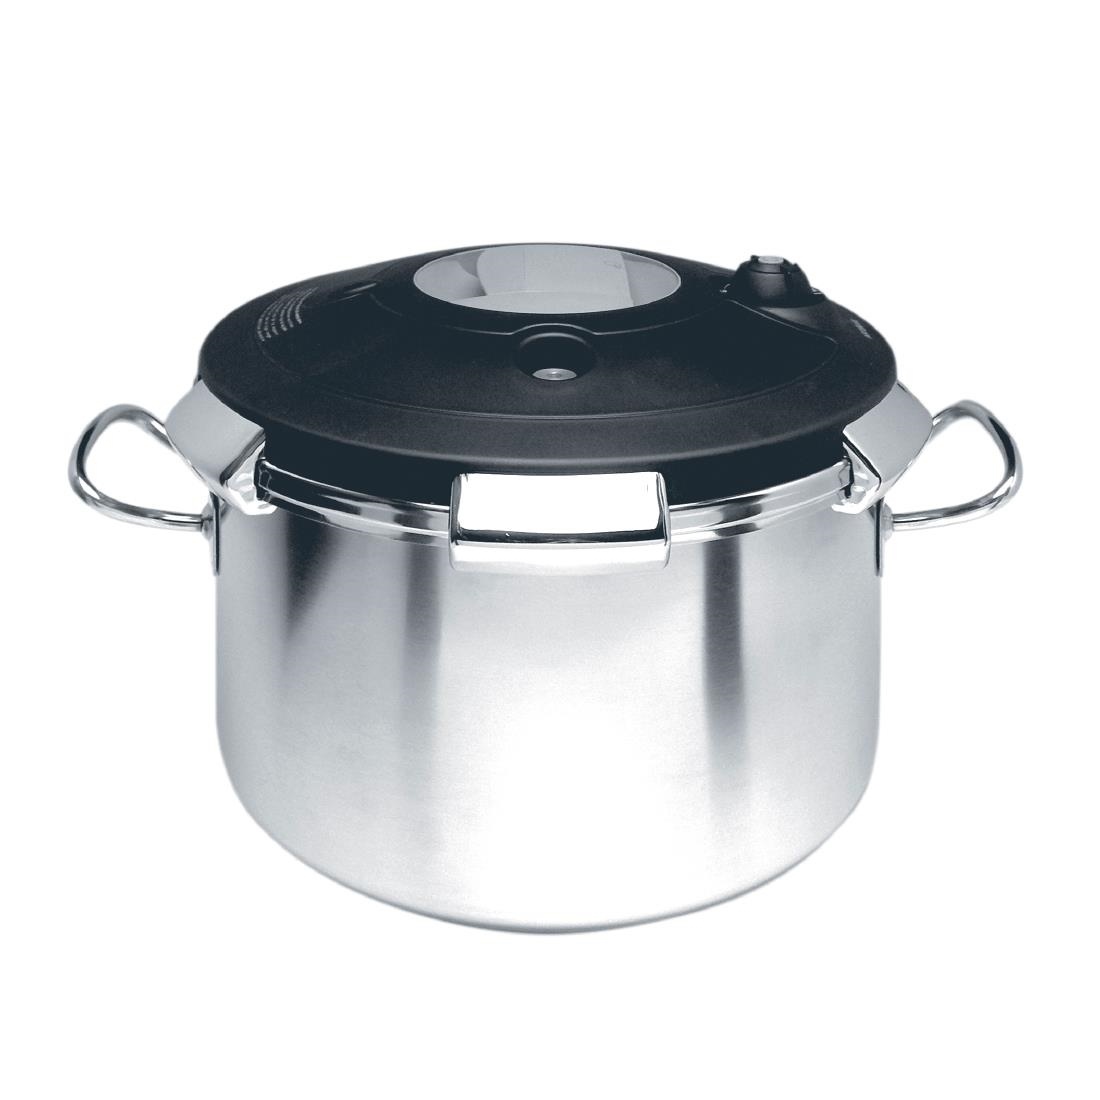
Artame Pressure Cooker 15Ltr
Capacity: 15 litre The Artame Pressure Cooker gives your food better vibrancy, flavour and texture by locking in moisture and flavours, perfect for creating delicious dishes with ease. A 15 litre capacity gives you the space to prepare large meals, perfect for pre-planning menus and having delicious dishes prepared in time. The pressure cooker is compatible with all hobs, including induction and features a handle that can be used with one hand to help you save even more time and make the pot extremely efficient to use.
Brand: Artame
Category: Home & Garden > Kitchen & Dining > Cookware & Bakeware > Cookware > Pressure Cookers & Canners